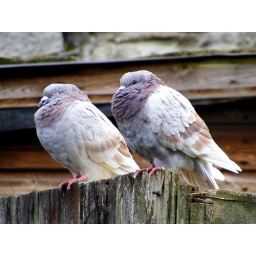
Sue spotted these two pigeons on the fence in Castleton...